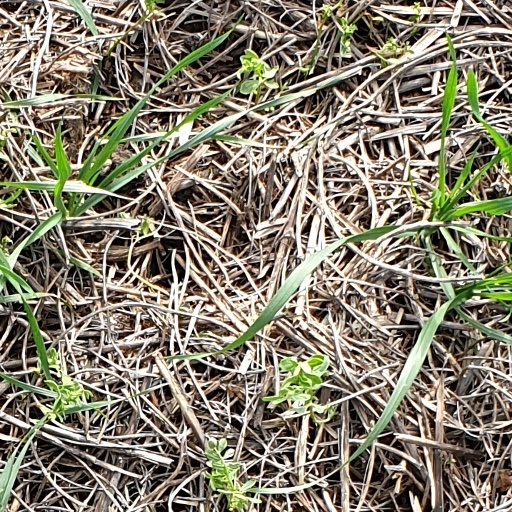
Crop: wheat